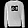
Label: Pullover